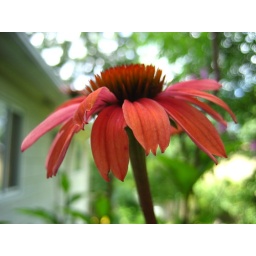
A red flower in the pot in front of my house.